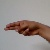
The image shows a hand gesture representing the letter 'H' in Indian Sign Language.